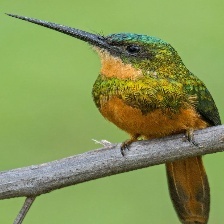
Species: GREAT JACAMAR
Scientific name: JACAMEROPS AUREUS